Railway surgery

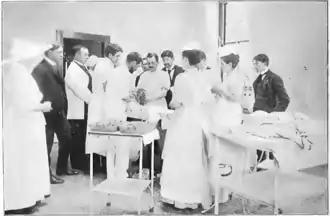
Amputation of the thigh by a railway surgery team c. 1898

Railway surgery was a branch of medical practice that flourished in the 19th and early 20th centuries. It concerned itself with the medical requirements of railway companies. Depending on country, it included some or all of: general practice for railway staff, trauma surgery as a result of accidents on the railways, occupational health and safety, medico-legal activities regarding compensation claims against the company, and occupational testing.